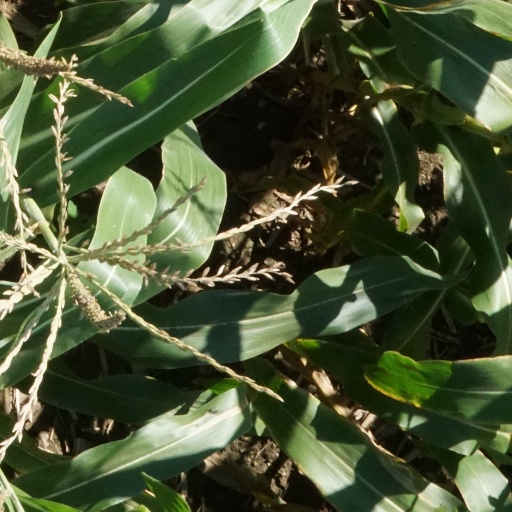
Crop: maize; corn